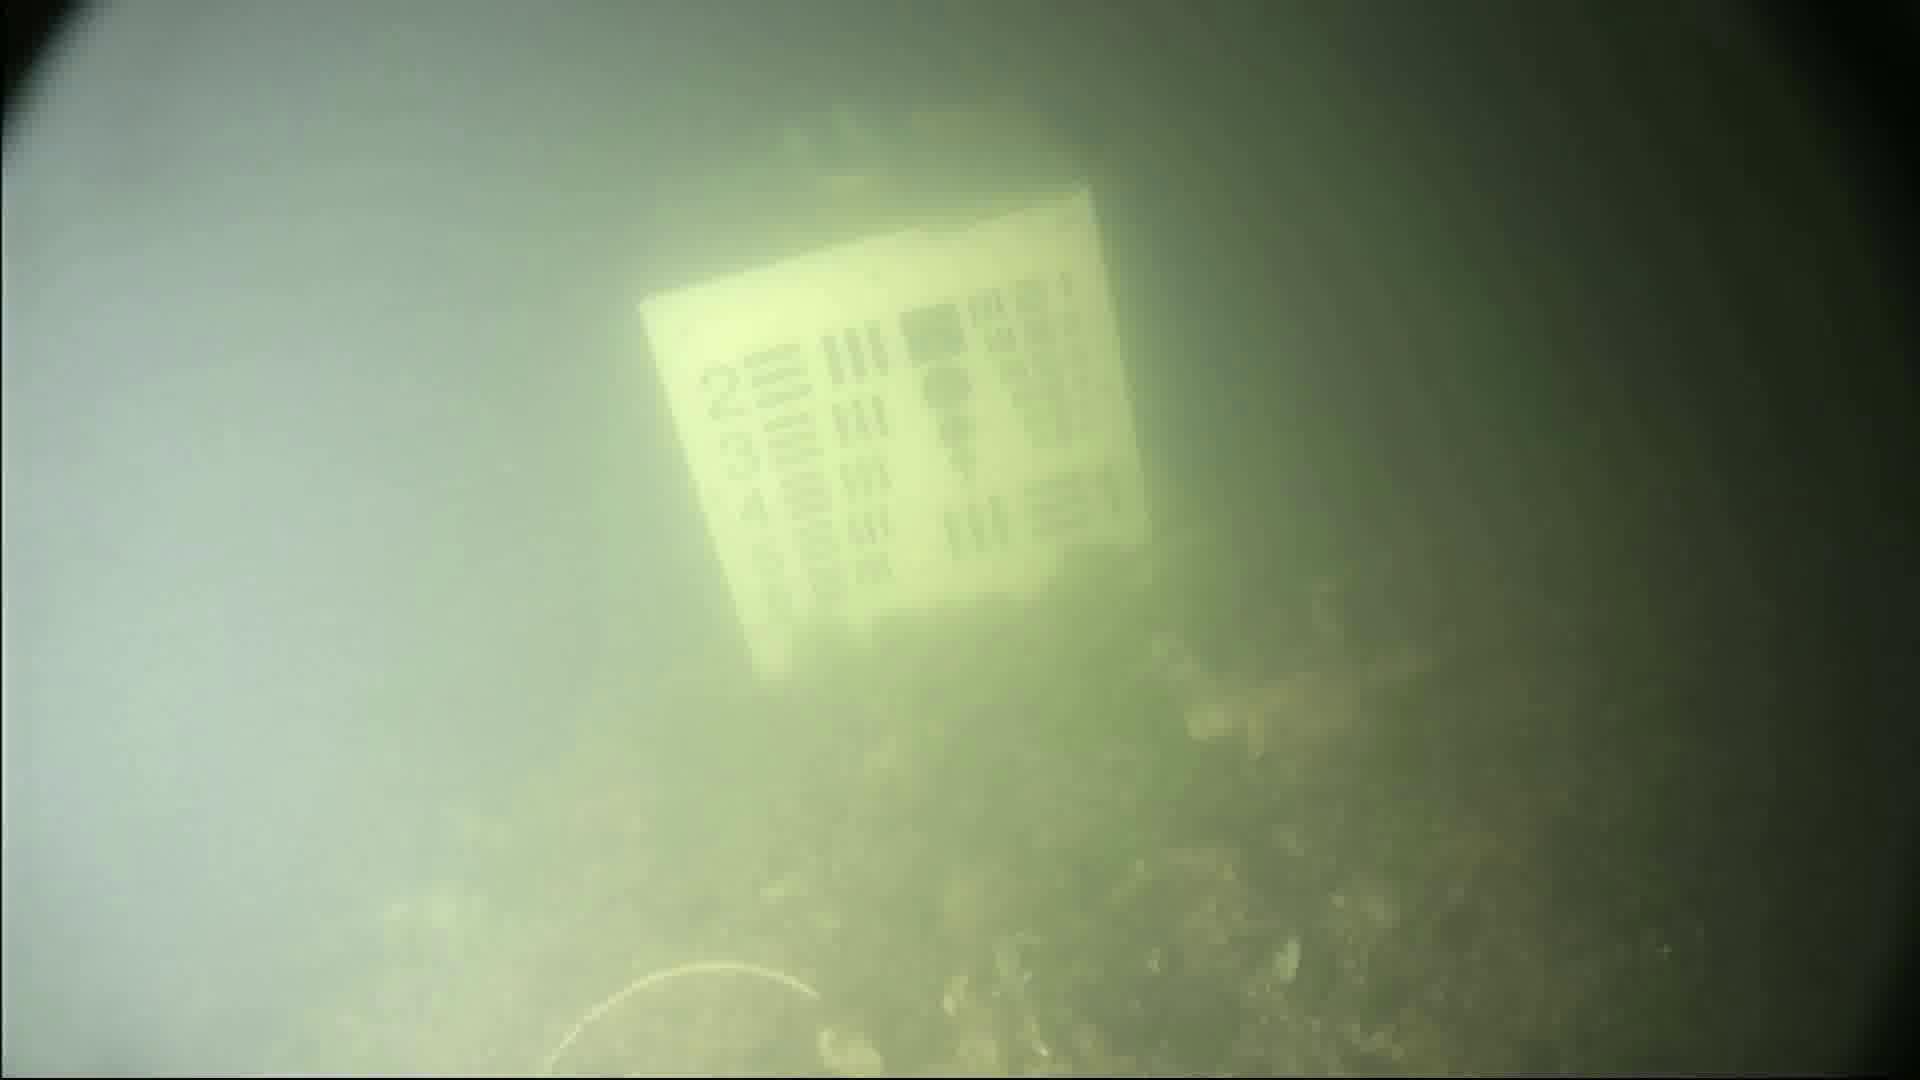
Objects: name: crab